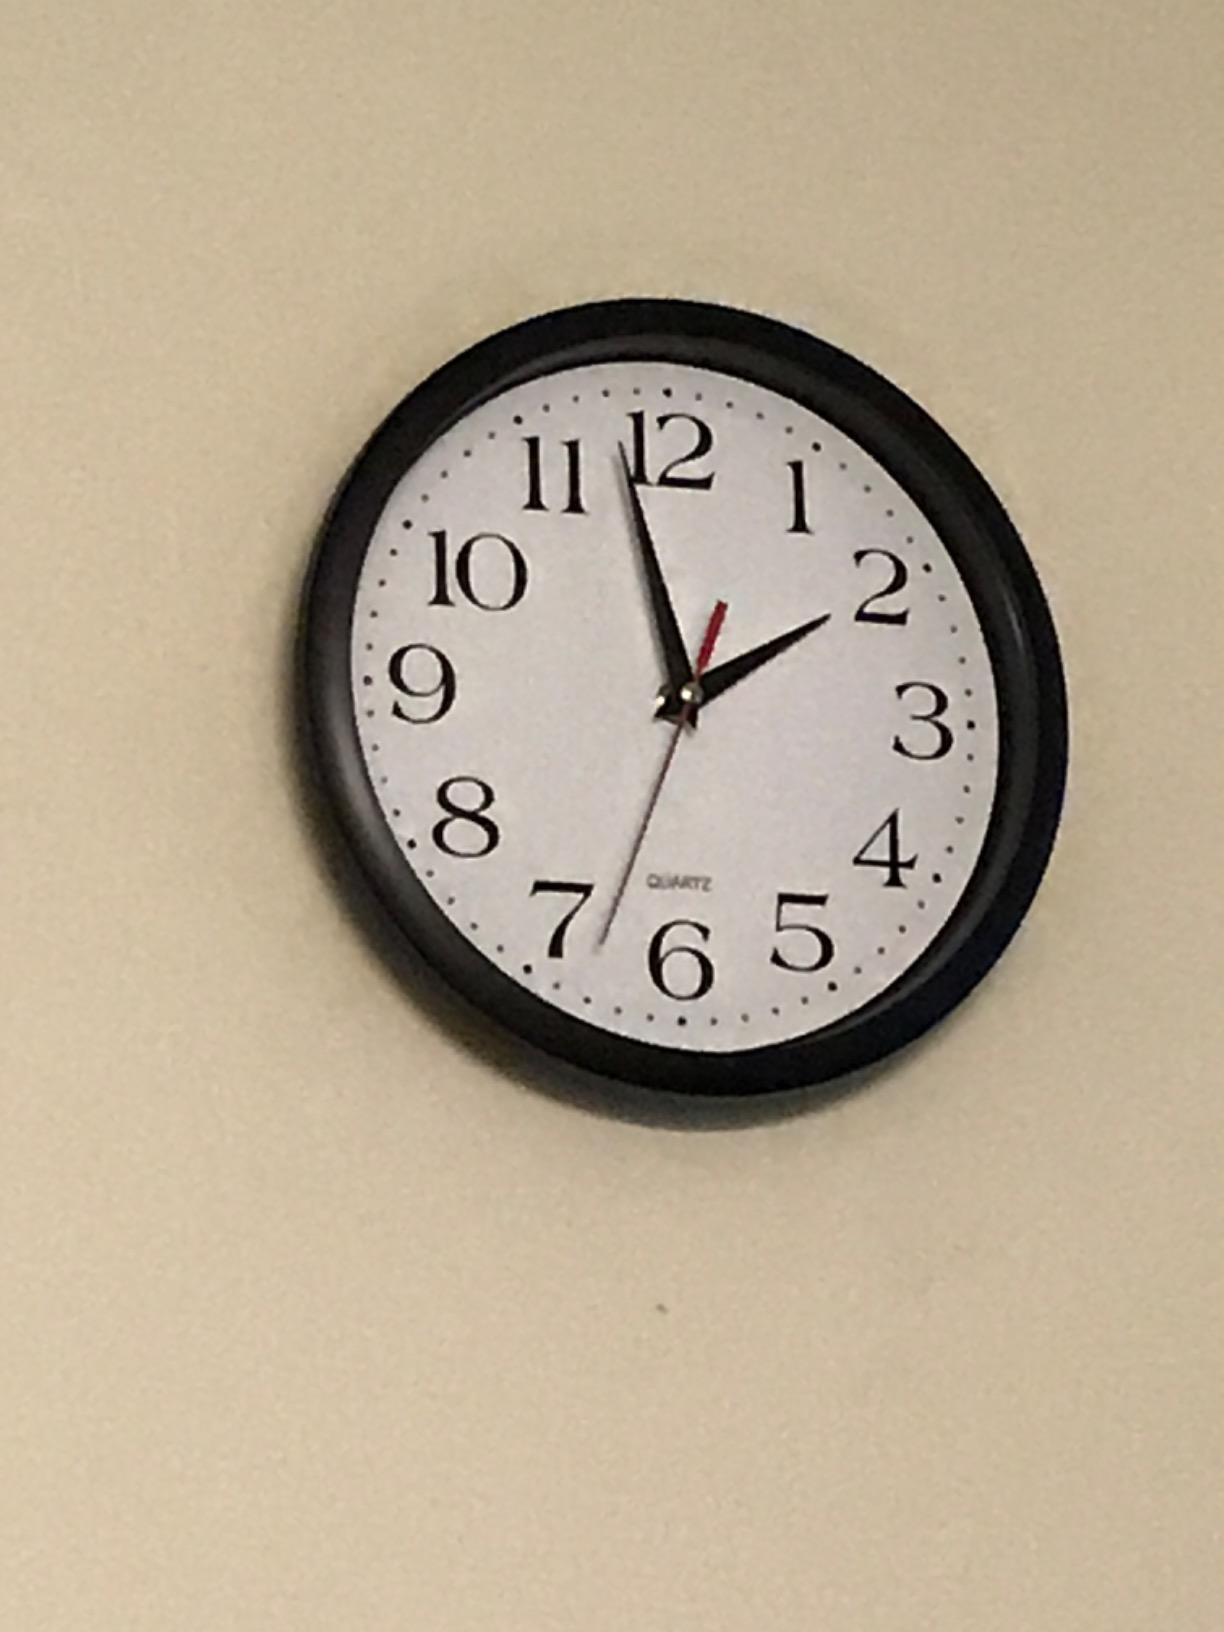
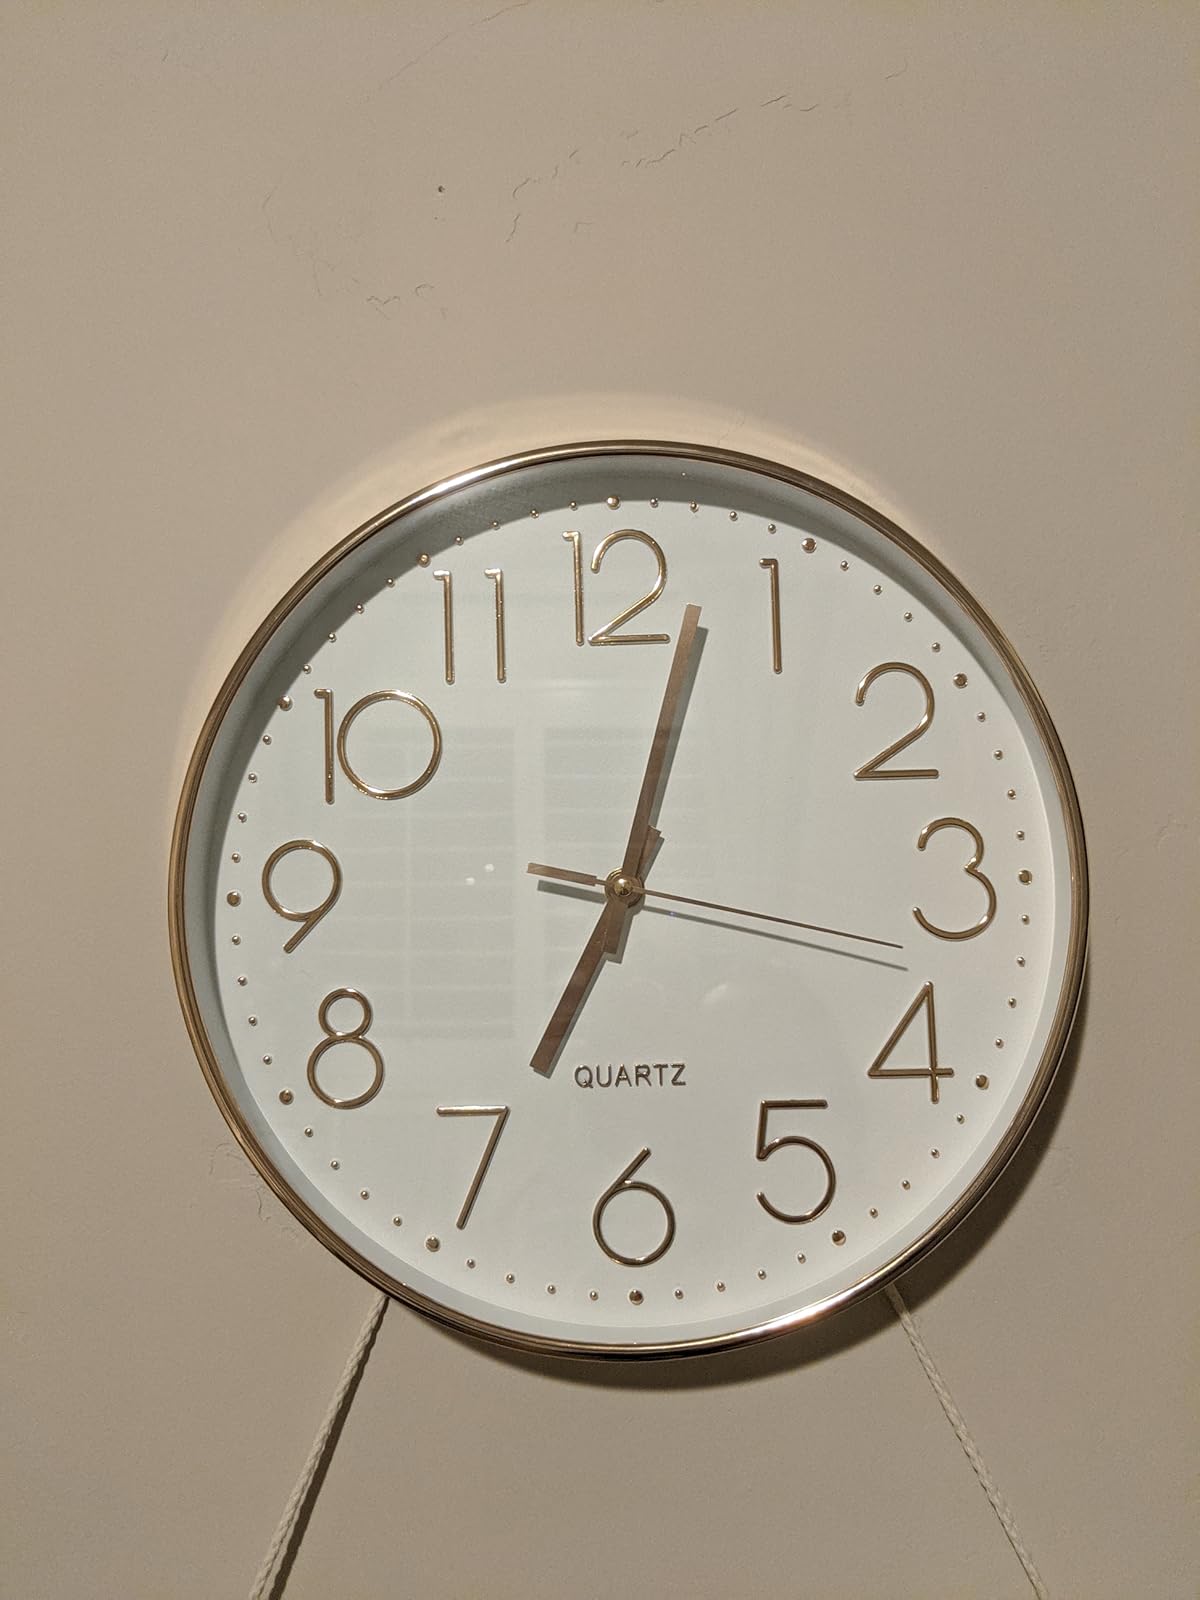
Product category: clock
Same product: no